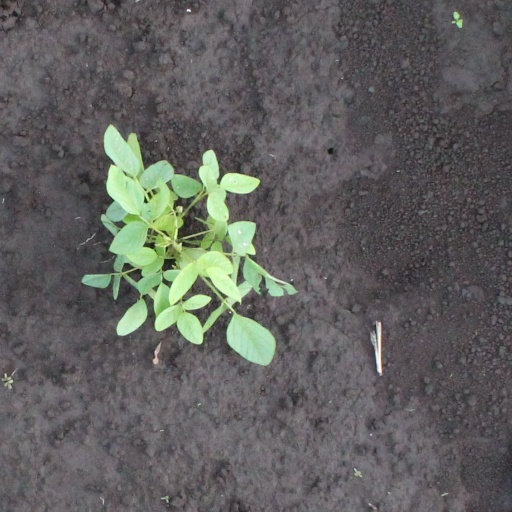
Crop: soybean